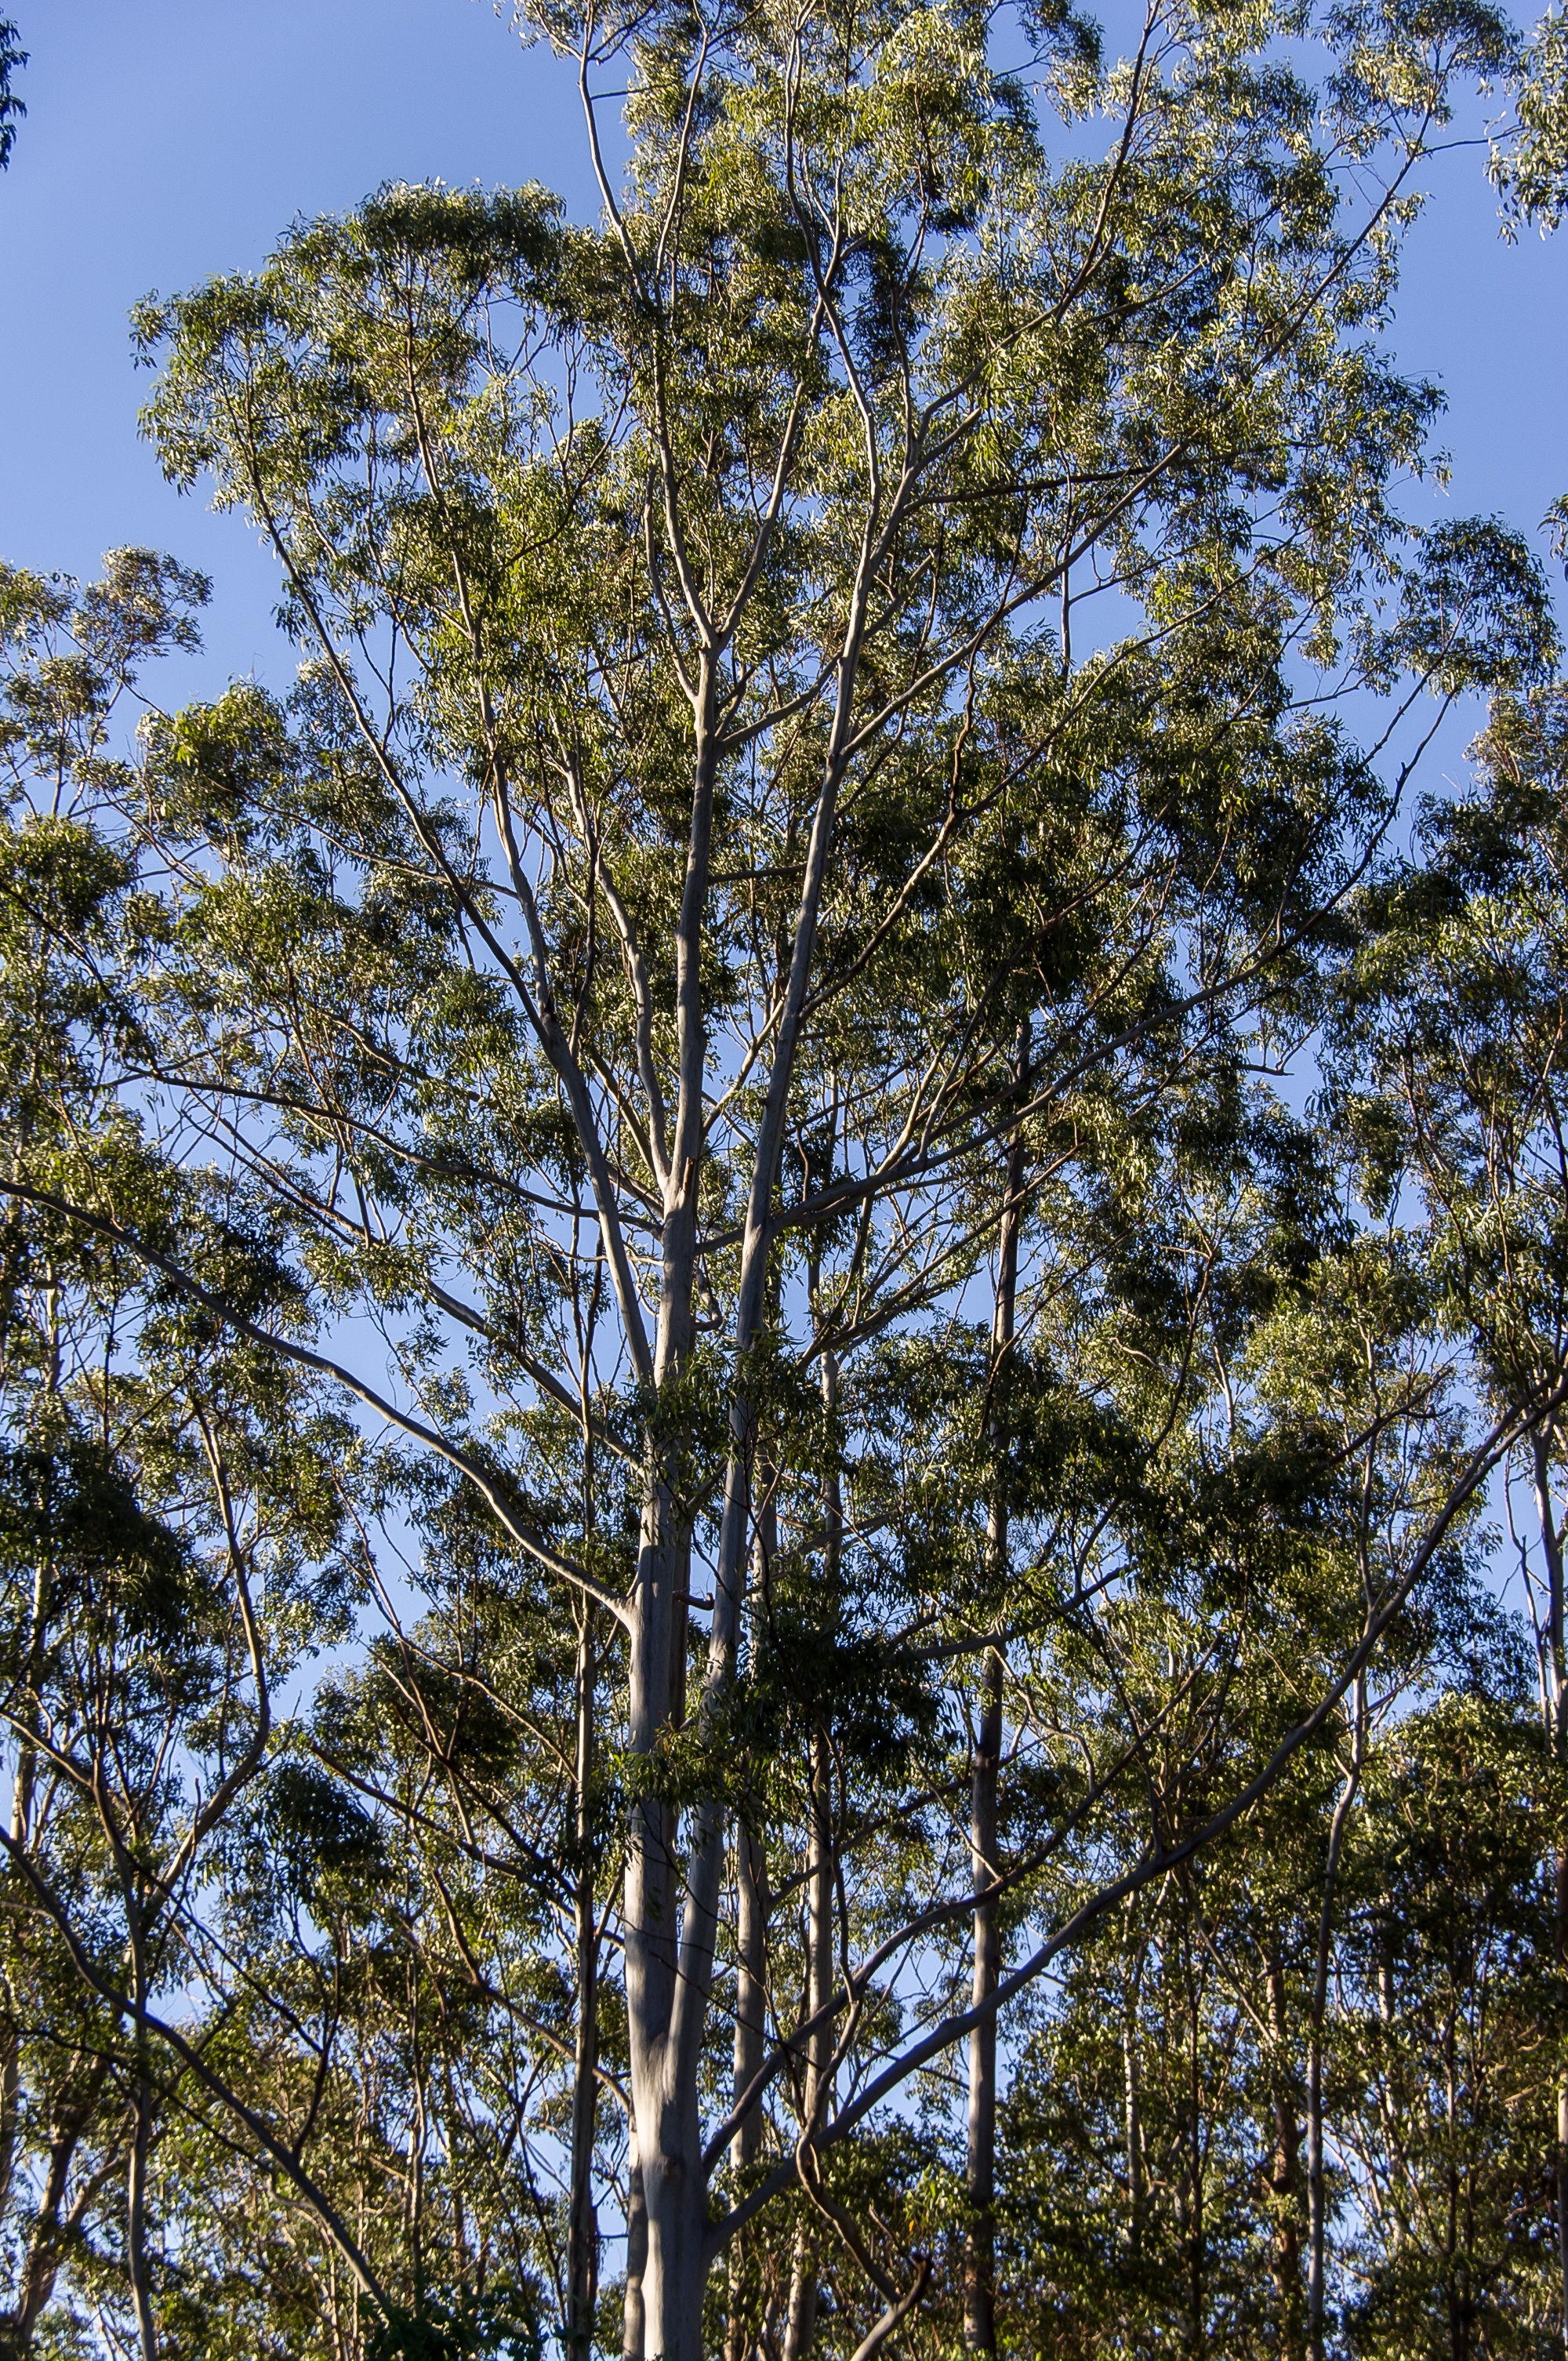
tree, forest, branch, plant, leaf, flower, green, birch, evergreen, autumn, botany, flora, blue sky, conifer, australia, native, spruce, deciduous, grove, woodland, queensland, larch, ecosystem, subtropical, flowering plant, biome, rain forest, eucalypts, woody plant, temperate broadleaf and mixed forest, temperate coniferous forest, land plant, gum trees